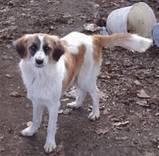
Label: dog